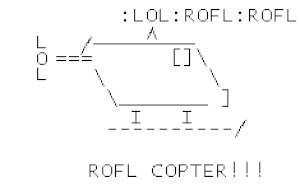
Cette liste de termes d'argot Internet passe en revue les termes d'argot, les abréviations, les onomatopées, les acronymes et autres termes couramment utilisés sur Internet pour communiquer.